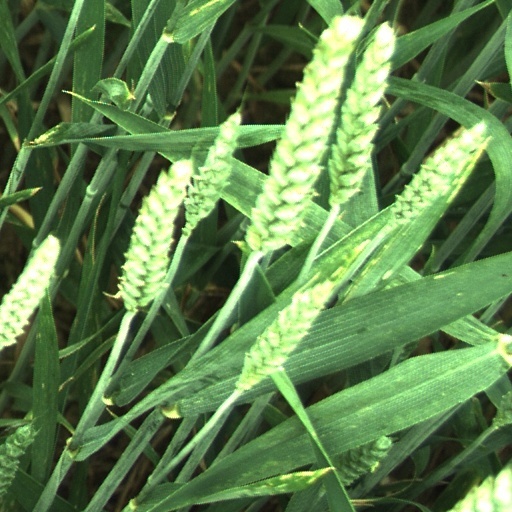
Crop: wheat